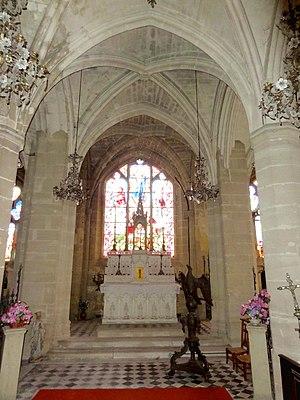
Intérieur de l'église (voir titre).
L'église Saint-Gervais-et-Saint-Protais est une église catholique paroissiale située à Saint-Gervais, dans le Val-d'Oise, en France. Sa fondation remonte vraisemblablement à l'époque carolingienne. L'édifice actuel date pour l'essentiel du second quart du XVIᵉ siècle, et le style gothique flamboyant est dominant. La façade occidentale avec son porche est la dernière partie construite. C'est une œuvre du maître-maçon Jean Grappin, et l'une des principales réalisations de la Renaissance dans le Vexin français. L'intérieur de la nef est également de style Renaissance, et surprend par son élégance, qui contraste avec la physionomie trapue de l'édifice. Le clocher roman ne compte qu'un seul étage, qui est presque entièrement noyé dans les toitures. Il est coiffé de l'une des quatorze pyramides de pierre romanes que l'on recense dans le Vexin français, et sa base voûtée d'arêtes n'a pratiquement pas changé depuis la construction au second quart du XIIᵉ siècle. Elle constitue la première travée du chœur liturgique. Ses trois autres travées présentent des voûtes du XIVᵉ siècle, mais le reste a été fortement remanié au XVIᵉ siècle.